Seaton Village

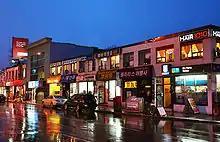
The ethnic enclave of Koreatown is located on Seaton Village's southern boundary, at Bloor Street.

There are also several small businesses located along Dupont Street. Karma Co-op, a co-operatively run health food store, is hidden down a laneway (officially named Karma Lane in 2014) and has operated in the area since 1972.